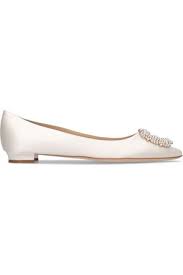
Label: Ballet Flat